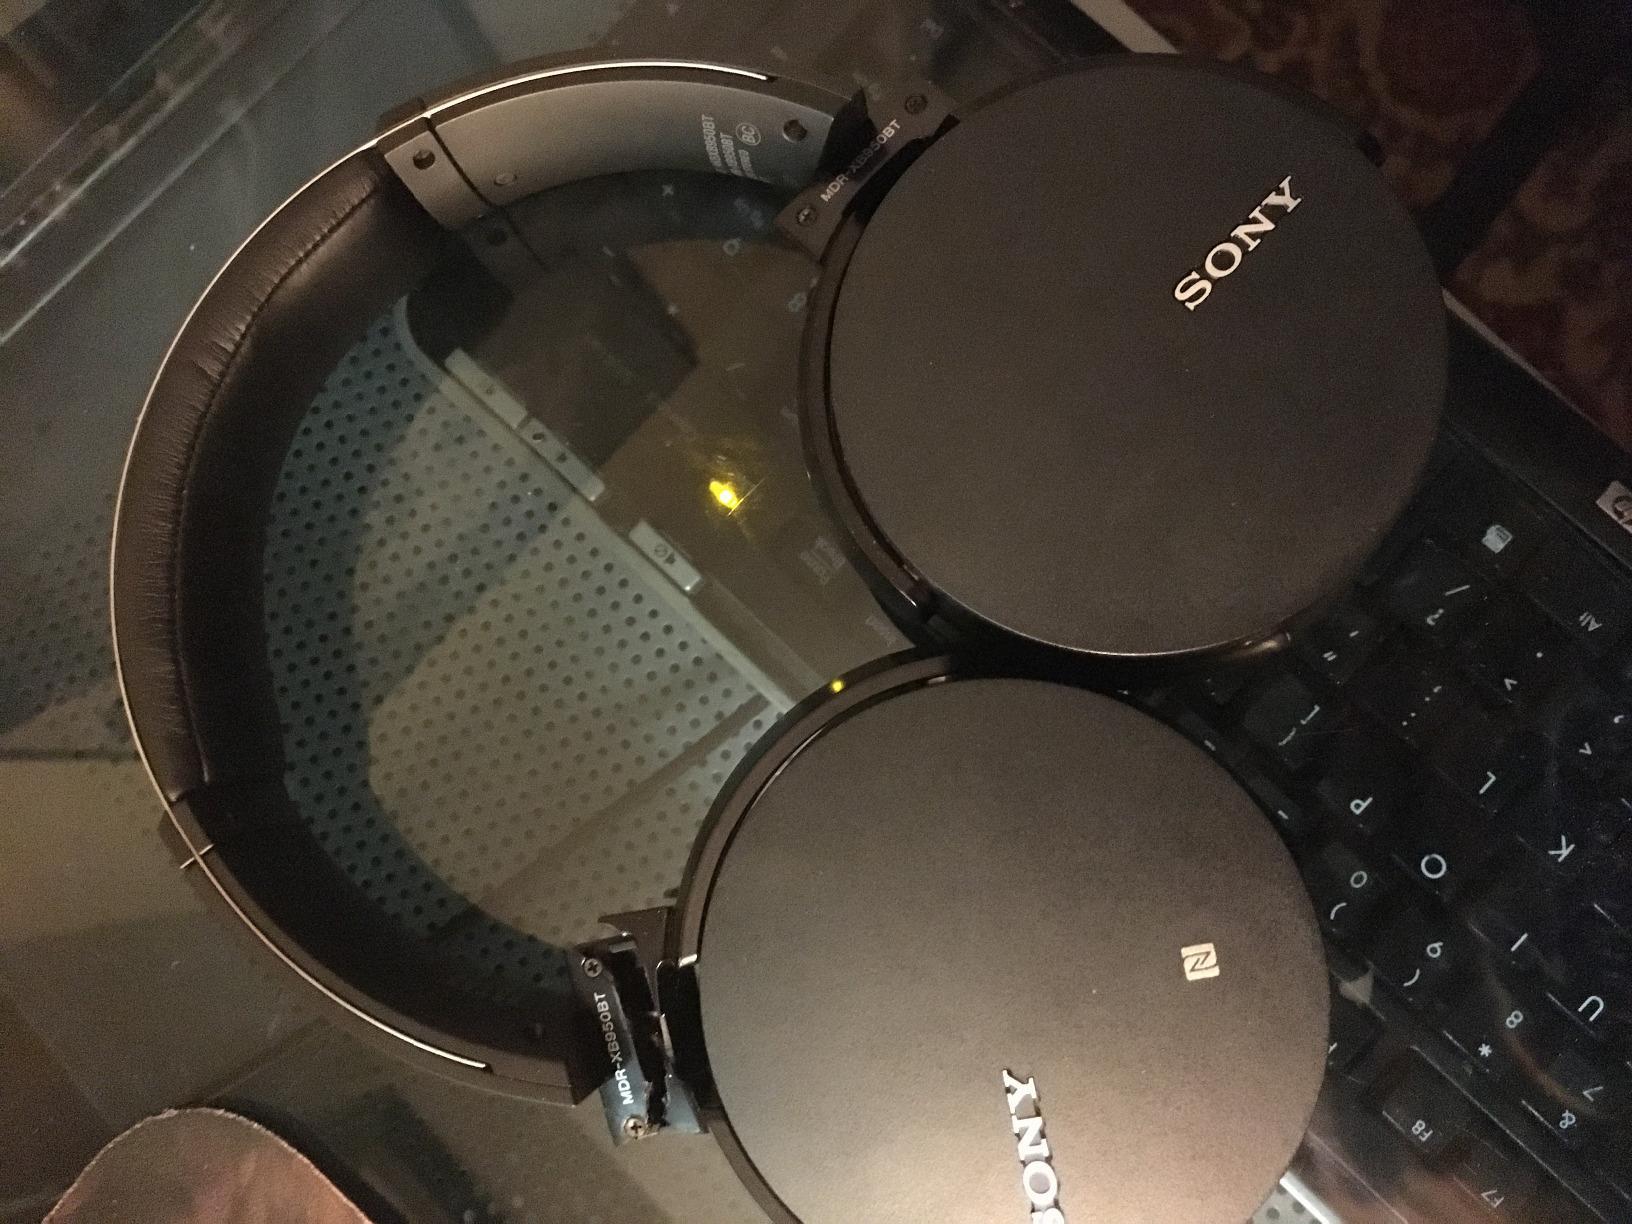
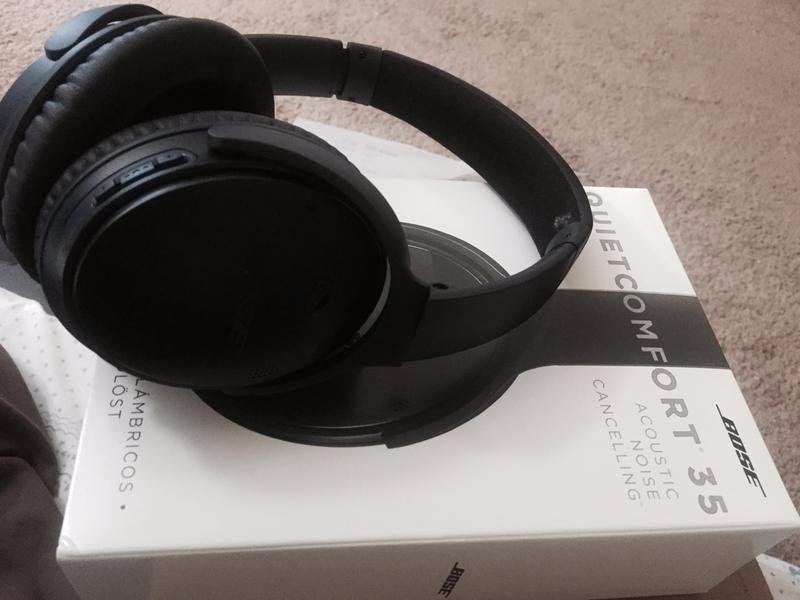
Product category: headphones
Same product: no